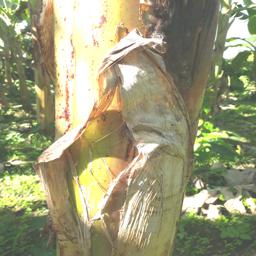
Label: PSEUDOSTEM WEEVIL